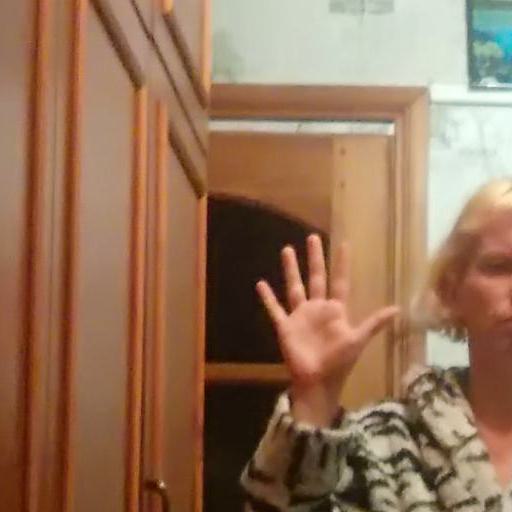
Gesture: palm